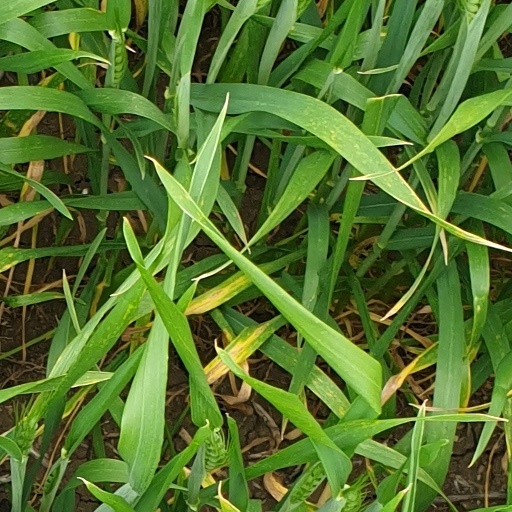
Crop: wheat